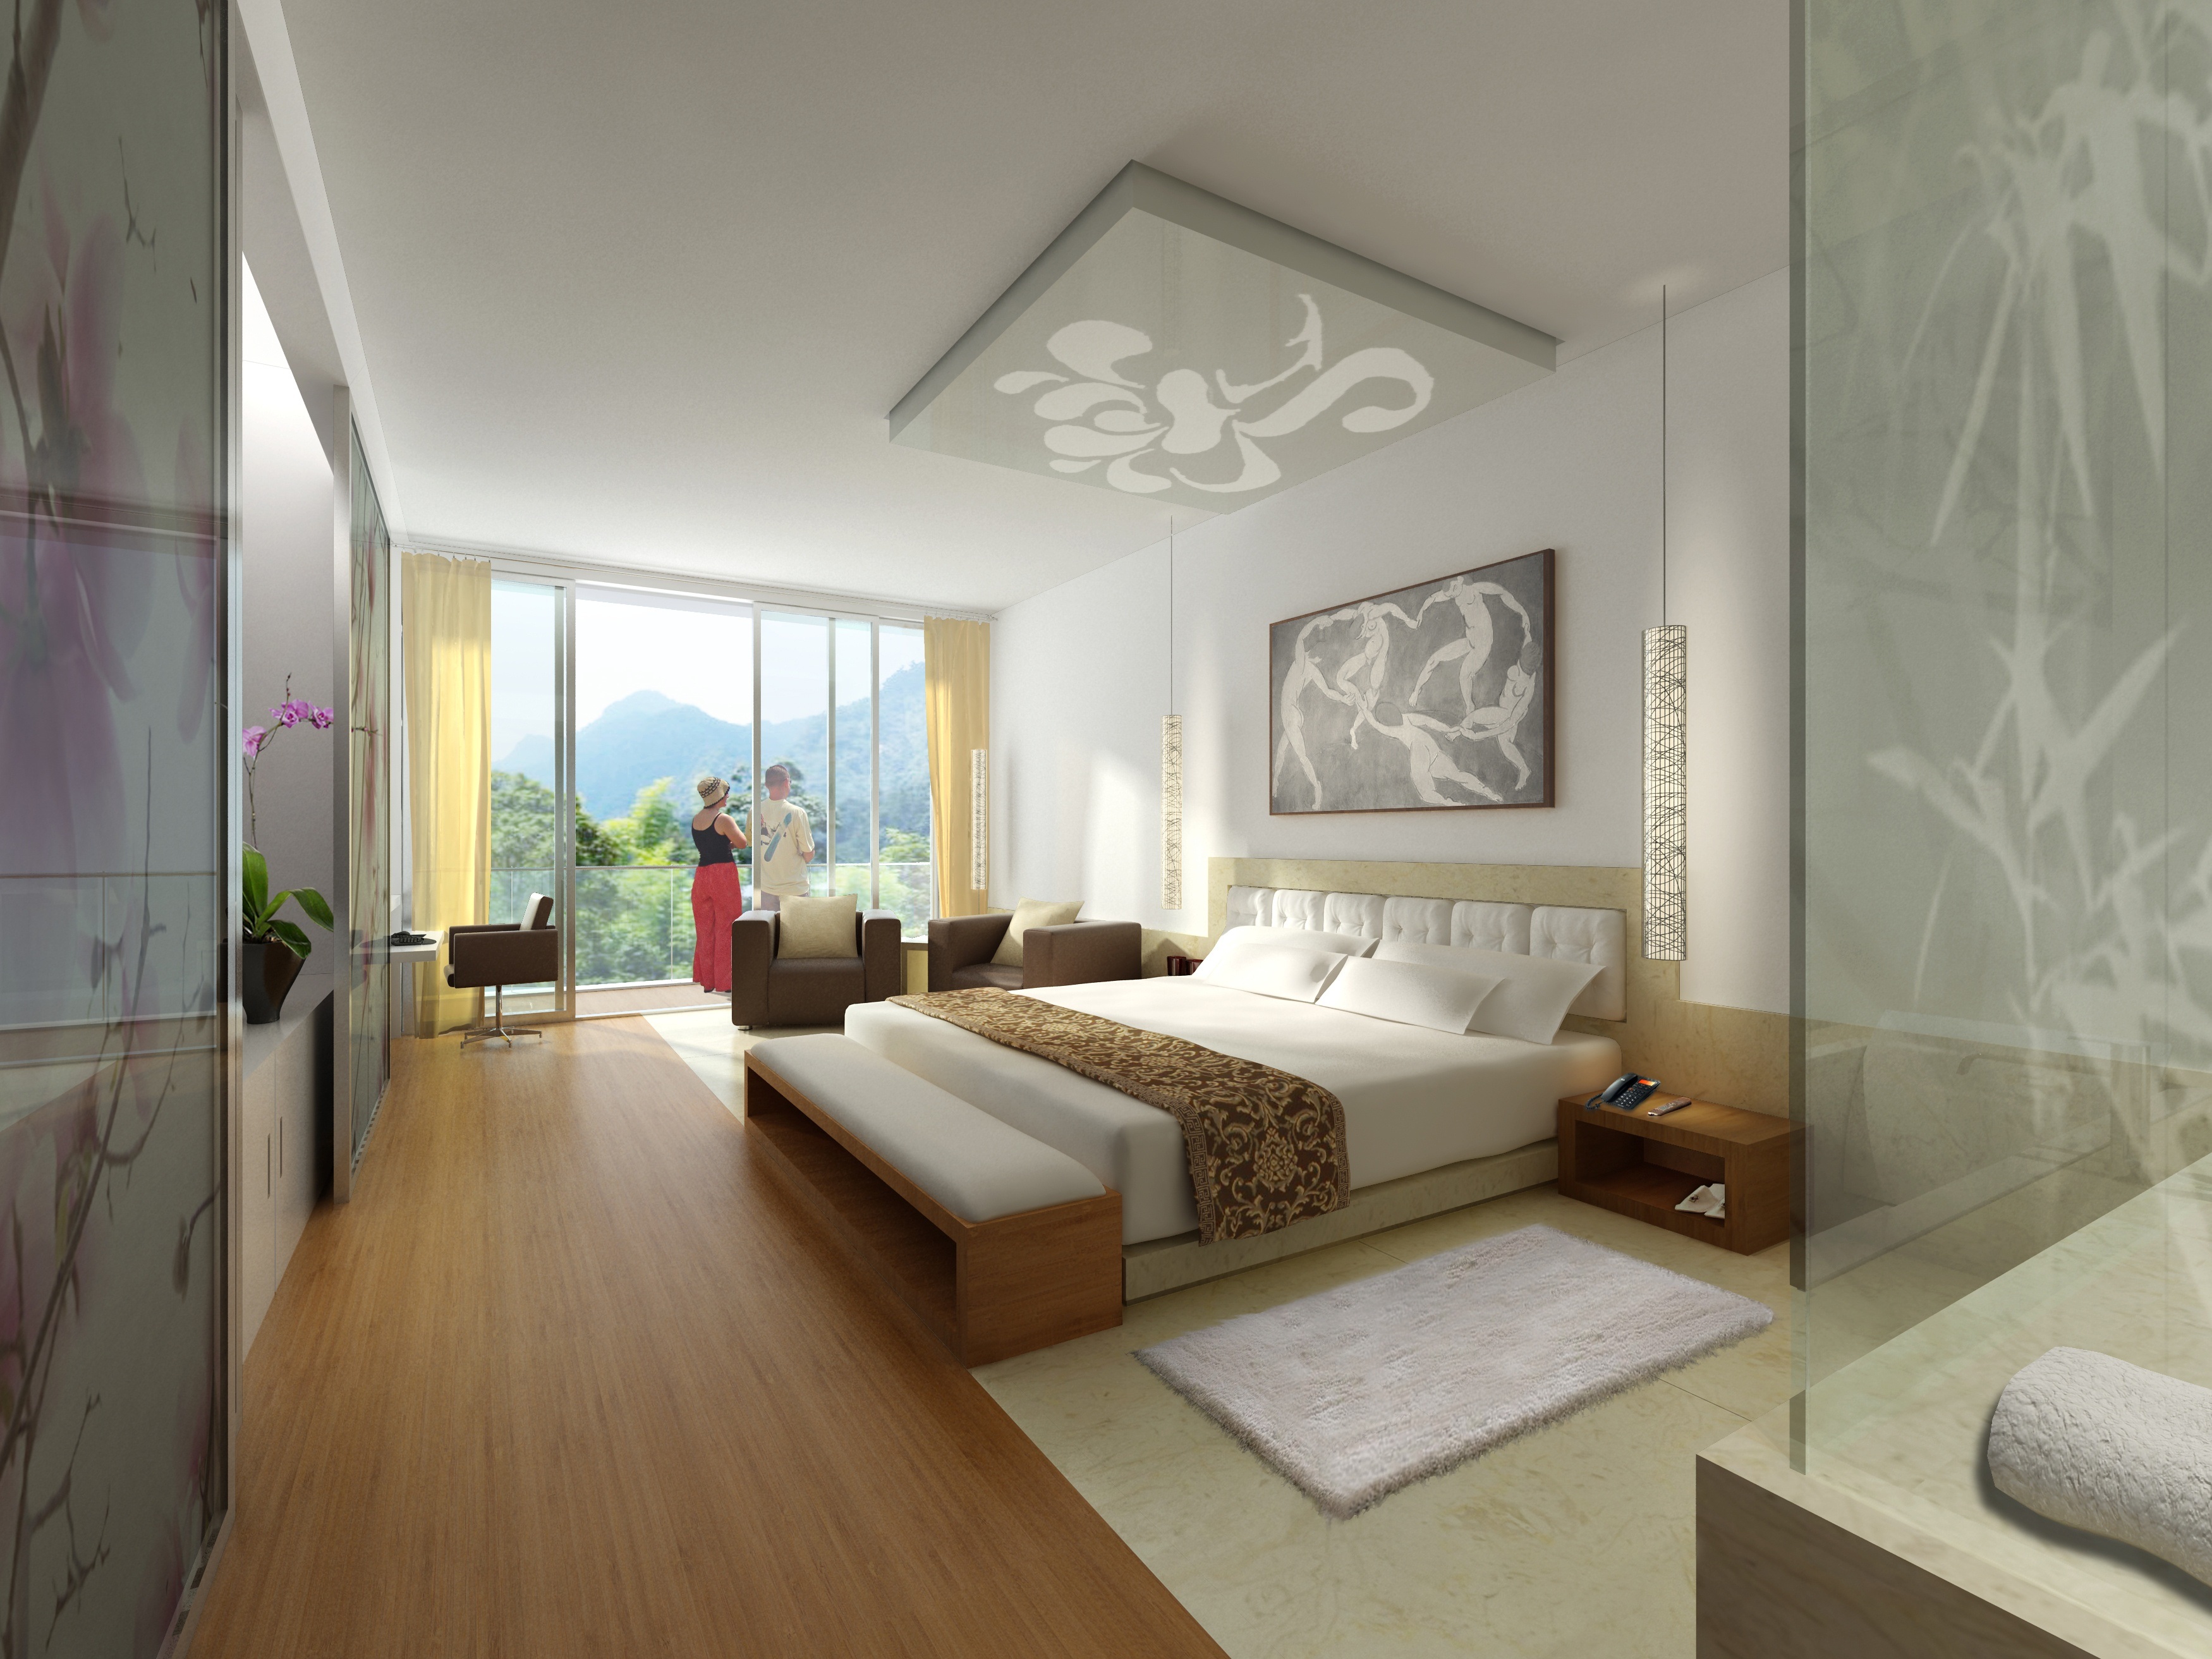
landscape, architecture, mansion, floor, interior, building, home, ceiling, property, living room, room, bedroom, apartment, interior design, design, hardwood, hotel, estate, real estate, visualization, flooring, cgi, rendering, wood flooring, visualization 3d, laminate flooring, architectural visualization